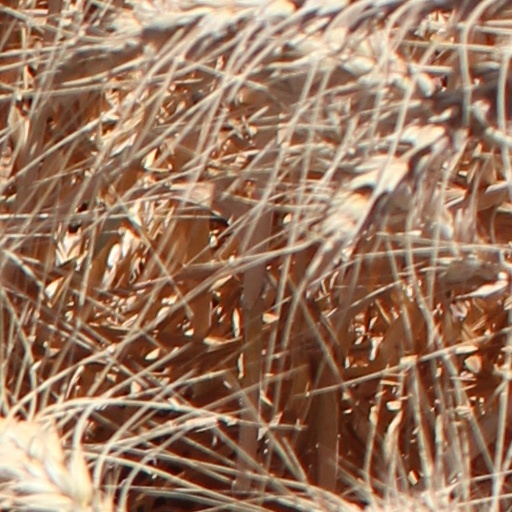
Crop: wheat